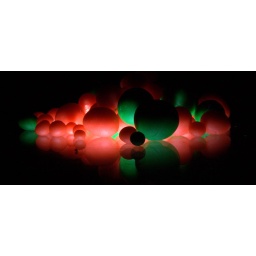
plasticine balls on glass table nissin di622 1/16th under with grid